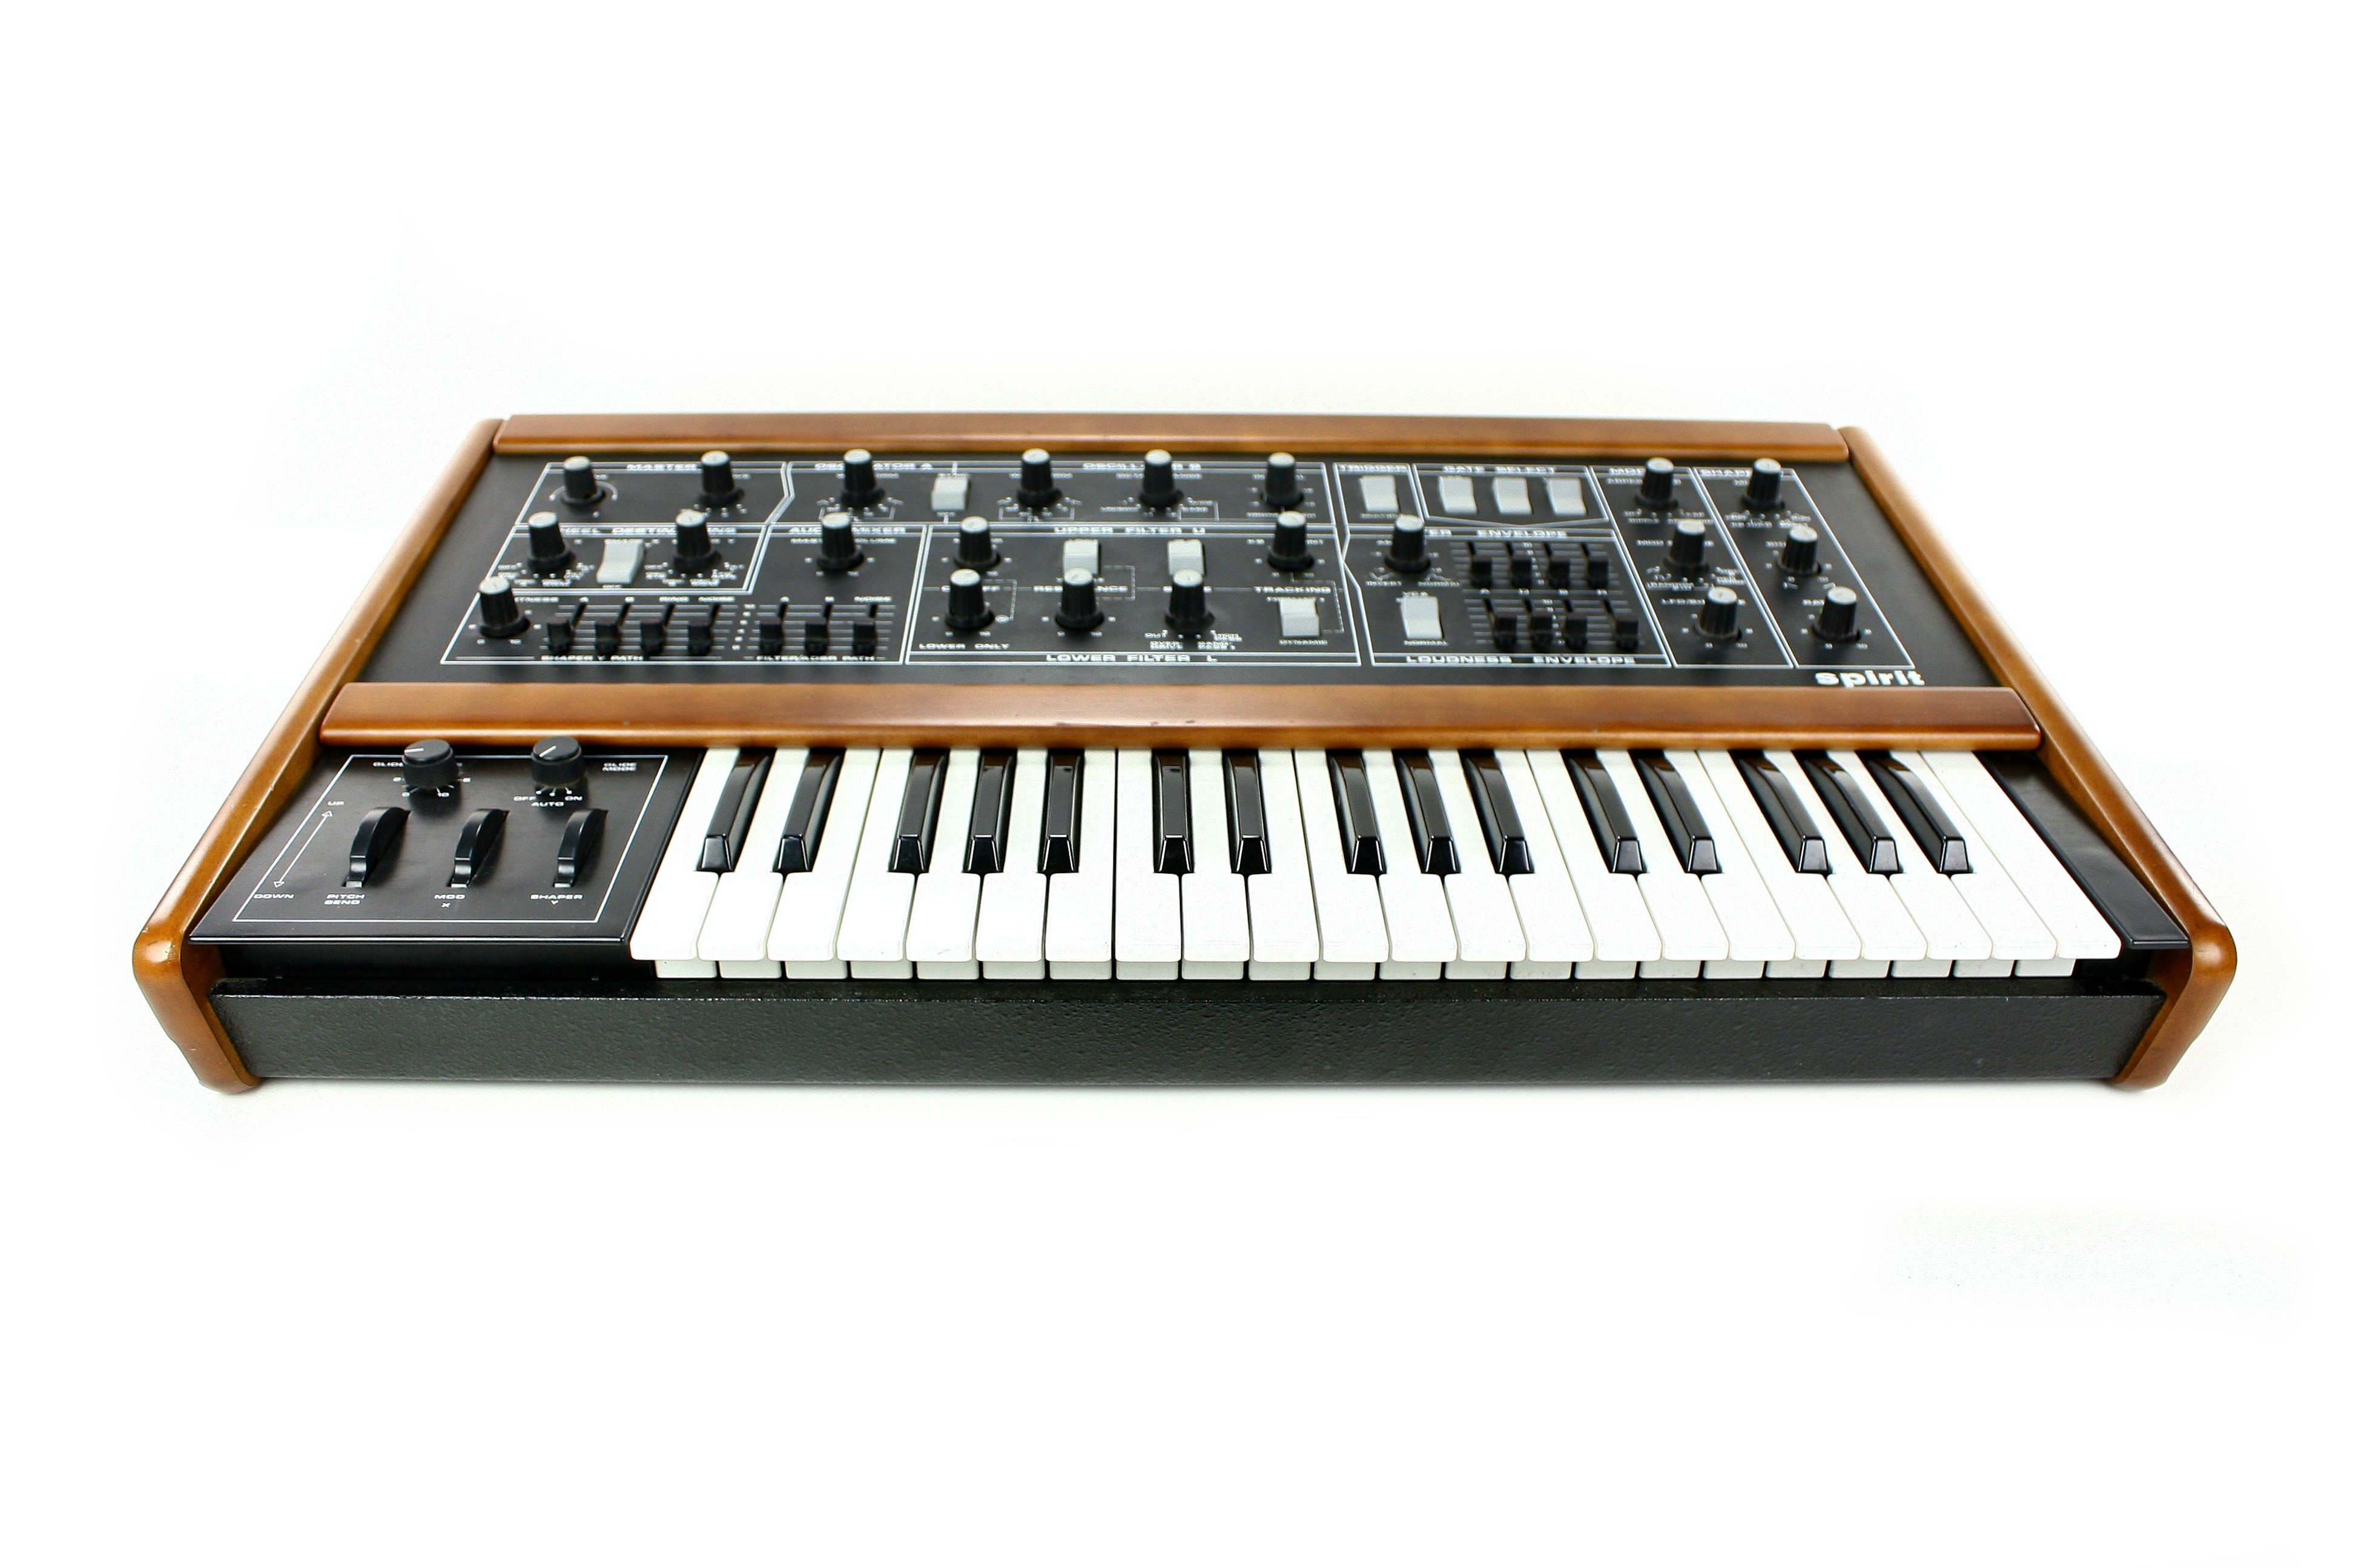
analog, musical instrument, percussion, synthesizer, vintage synthesizer, synth, crumar, crumar spirit, musical keyboard, electronic instrument, electric piano, electronic keyboard, analog synthesizer, electronic musical instrument